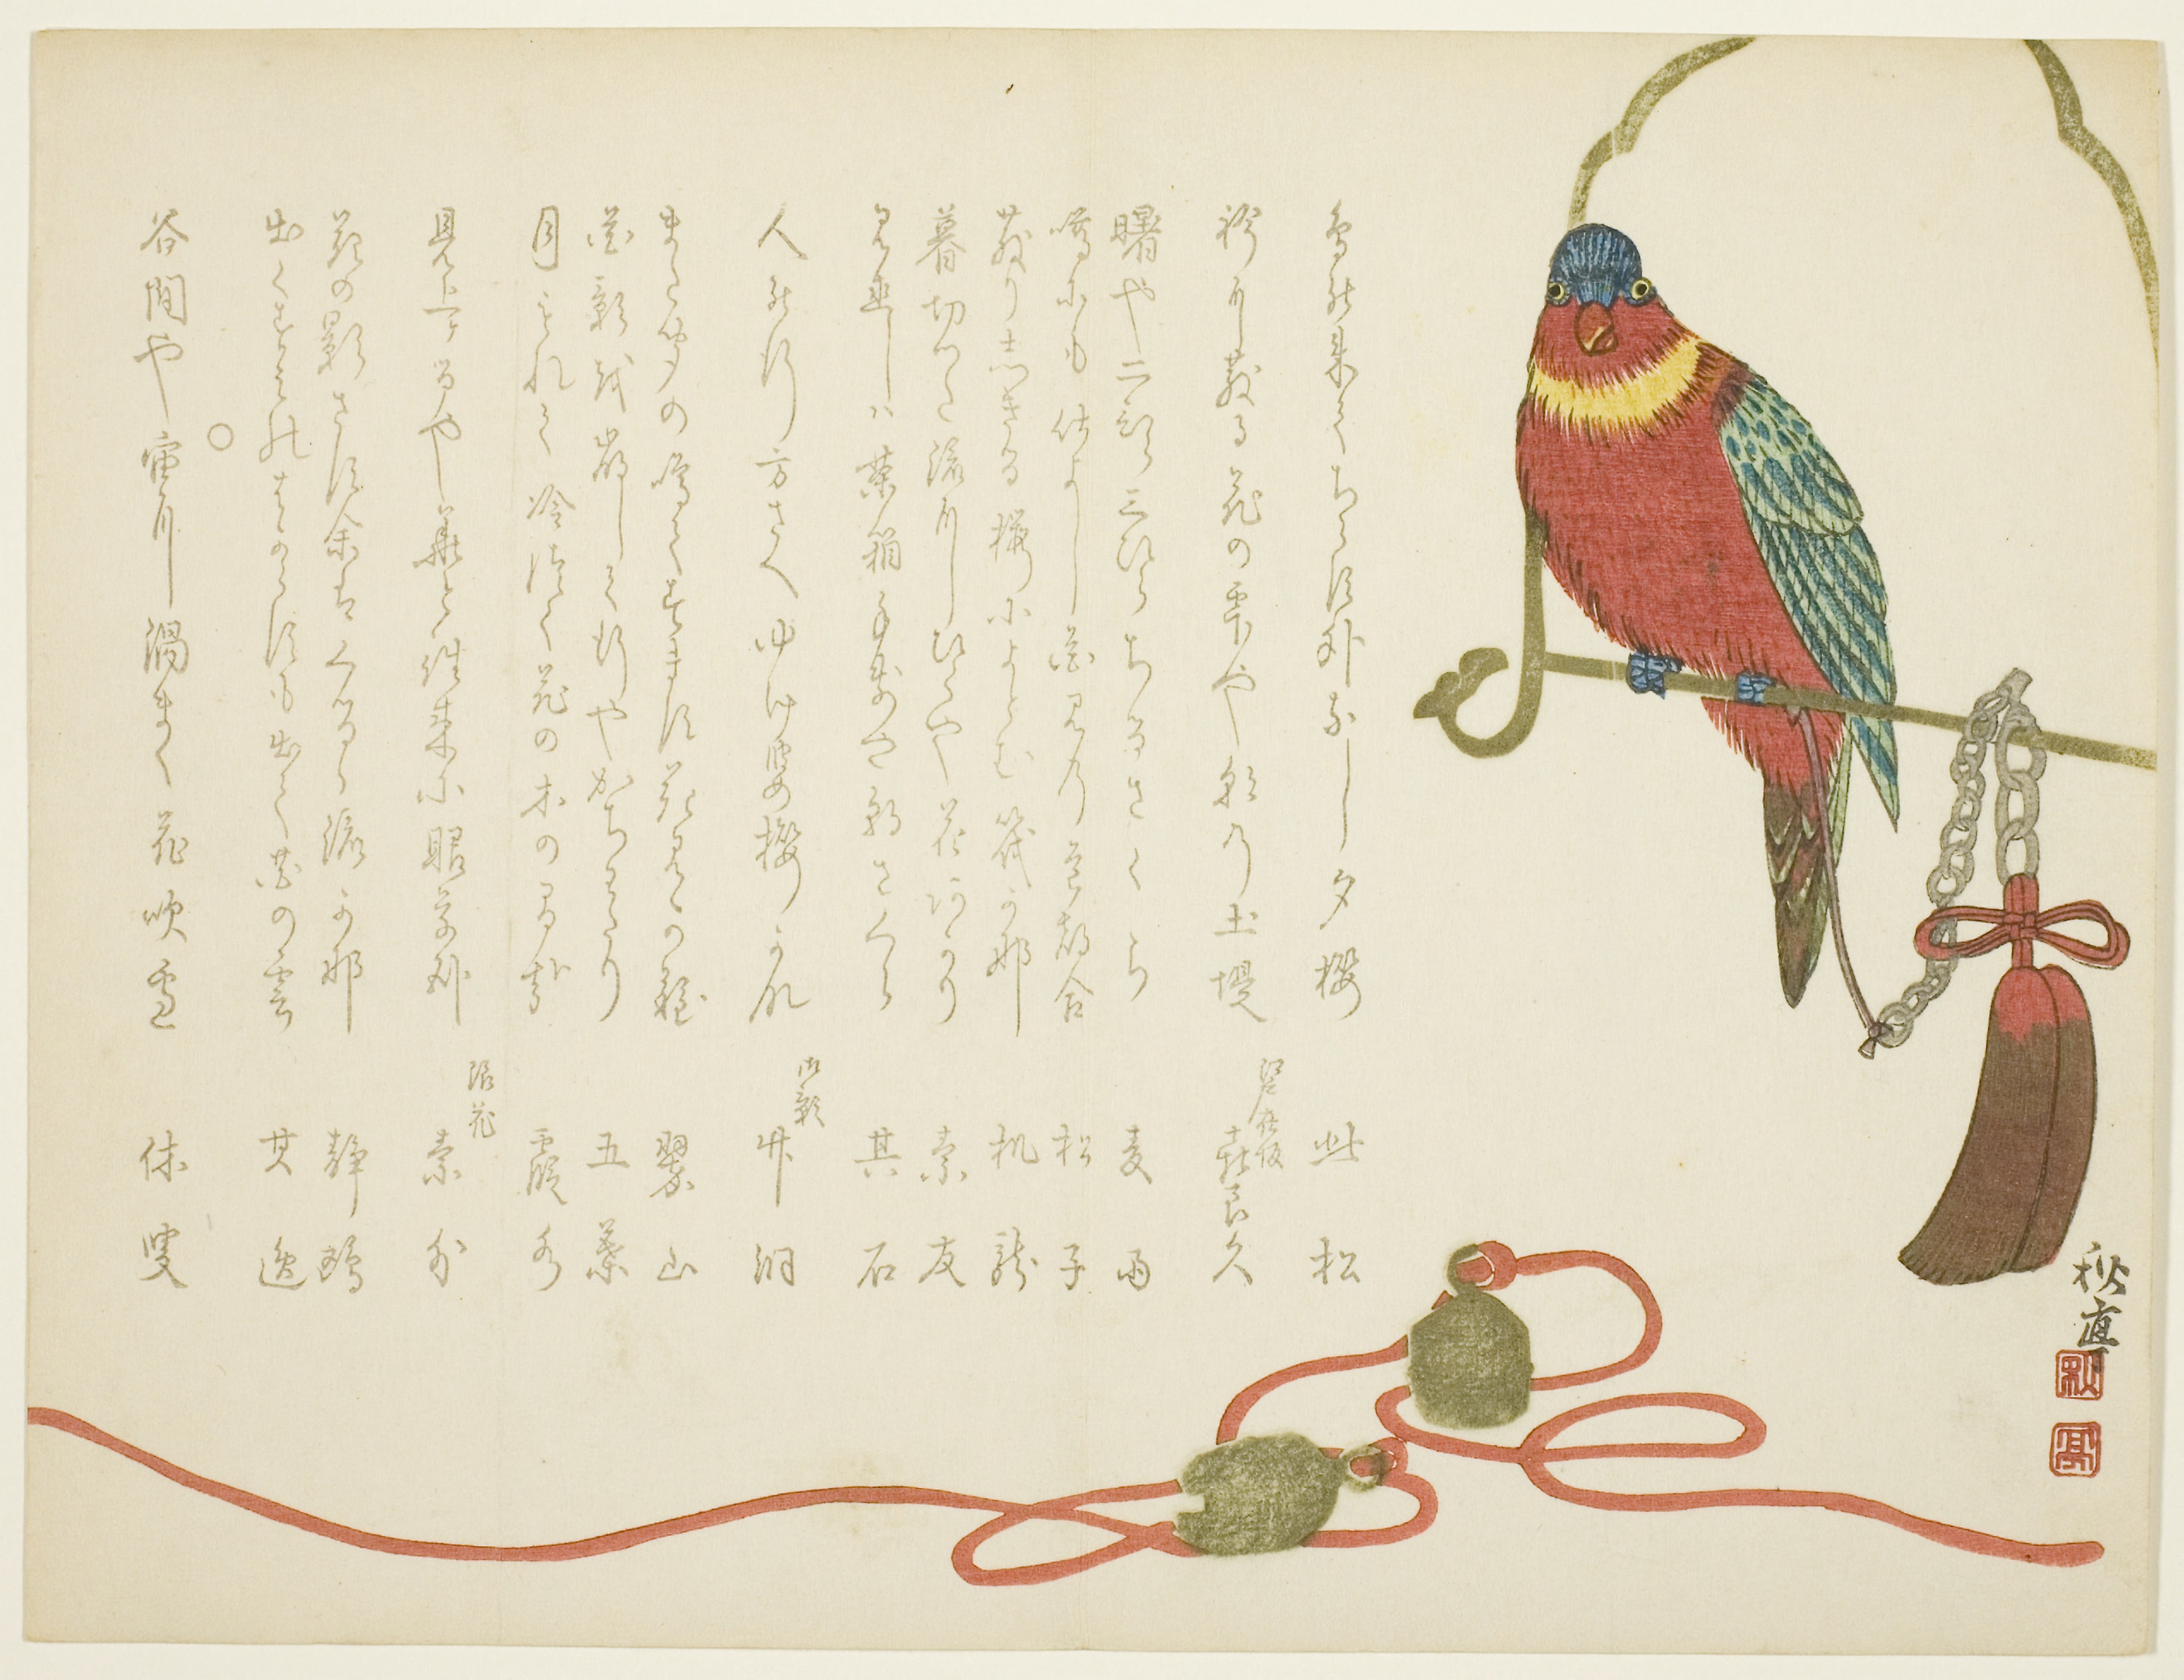
bird, illustration, parrot, art